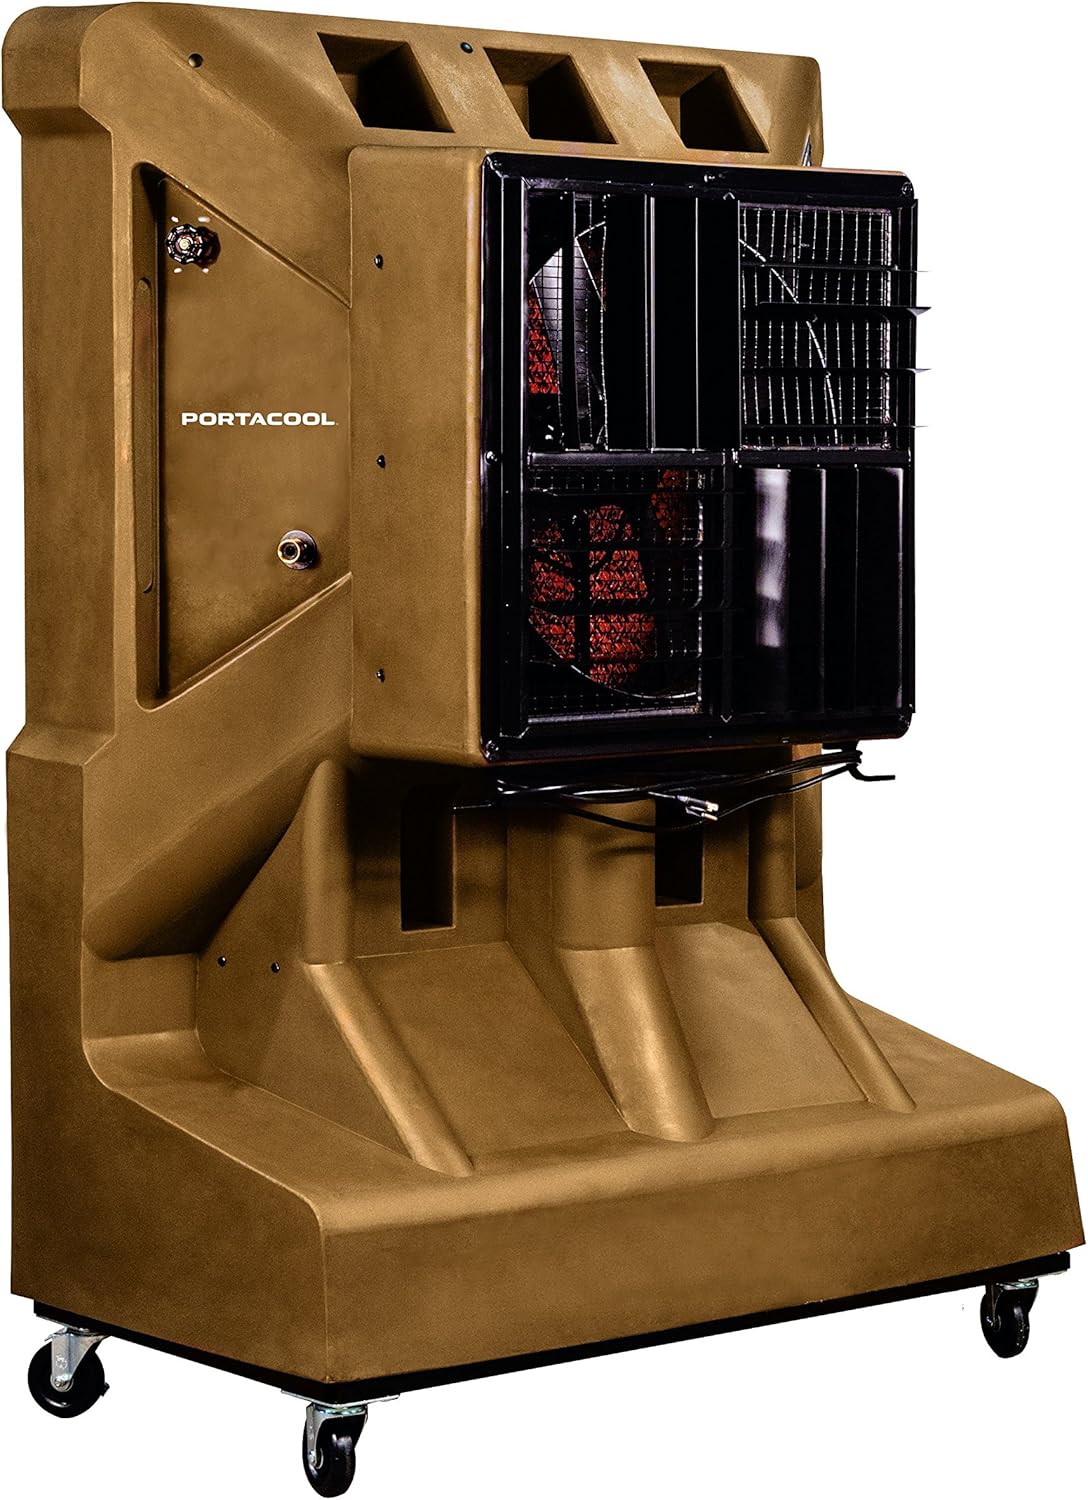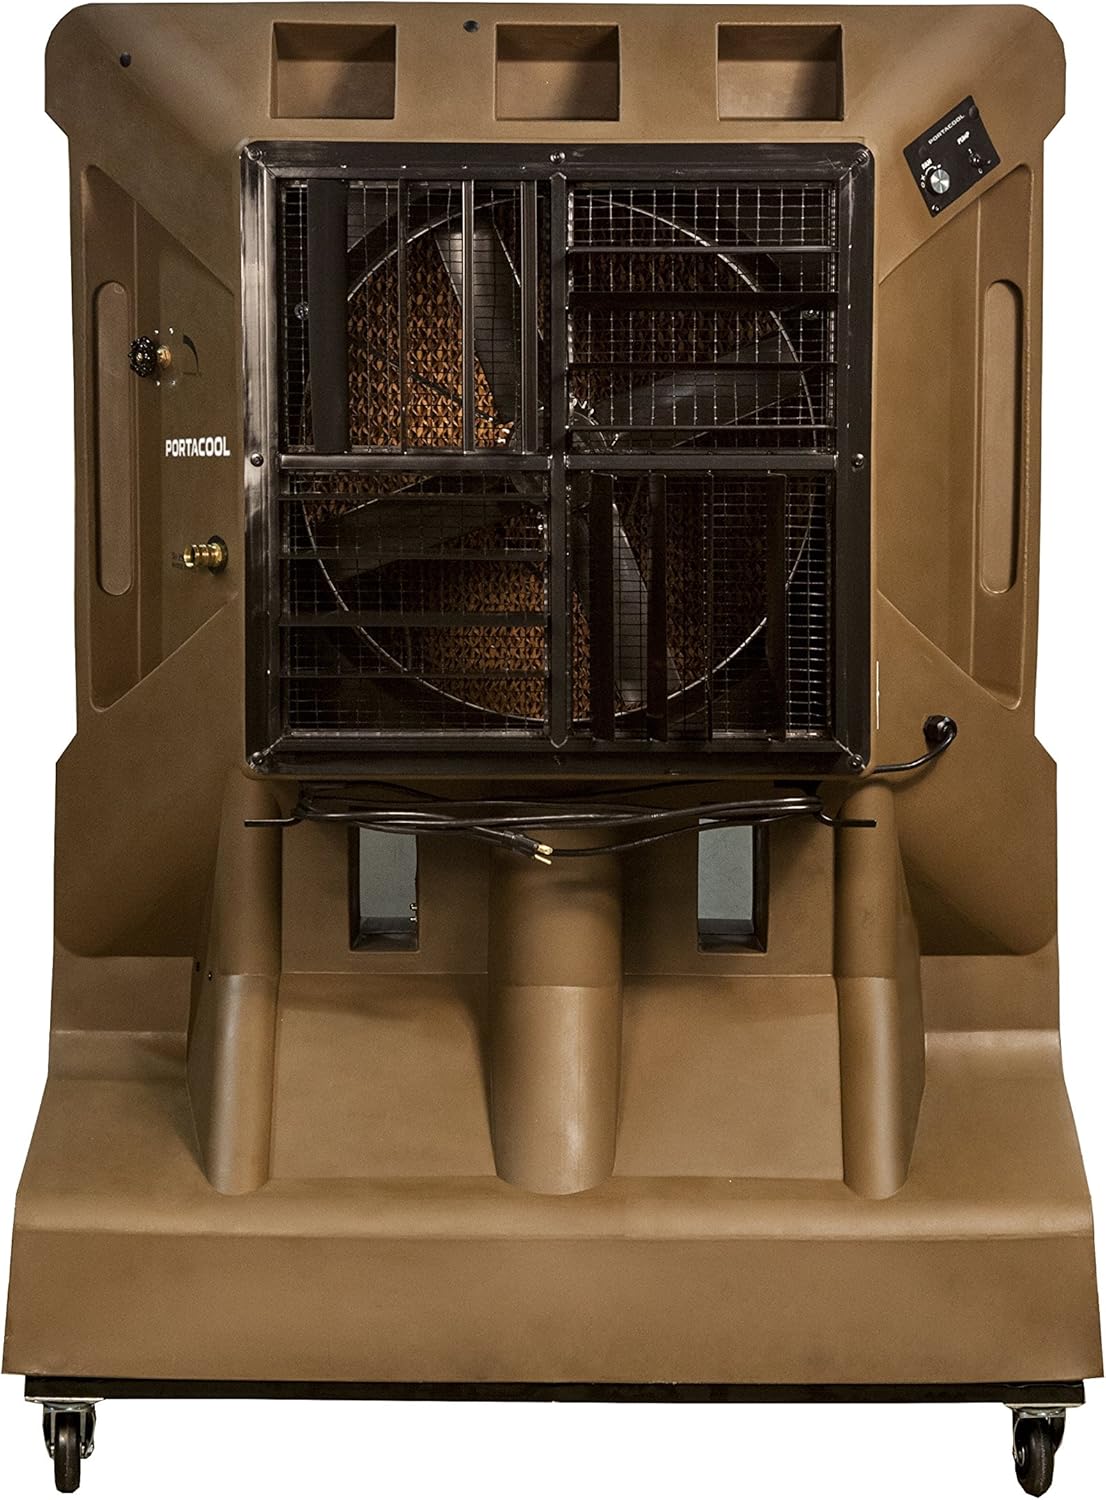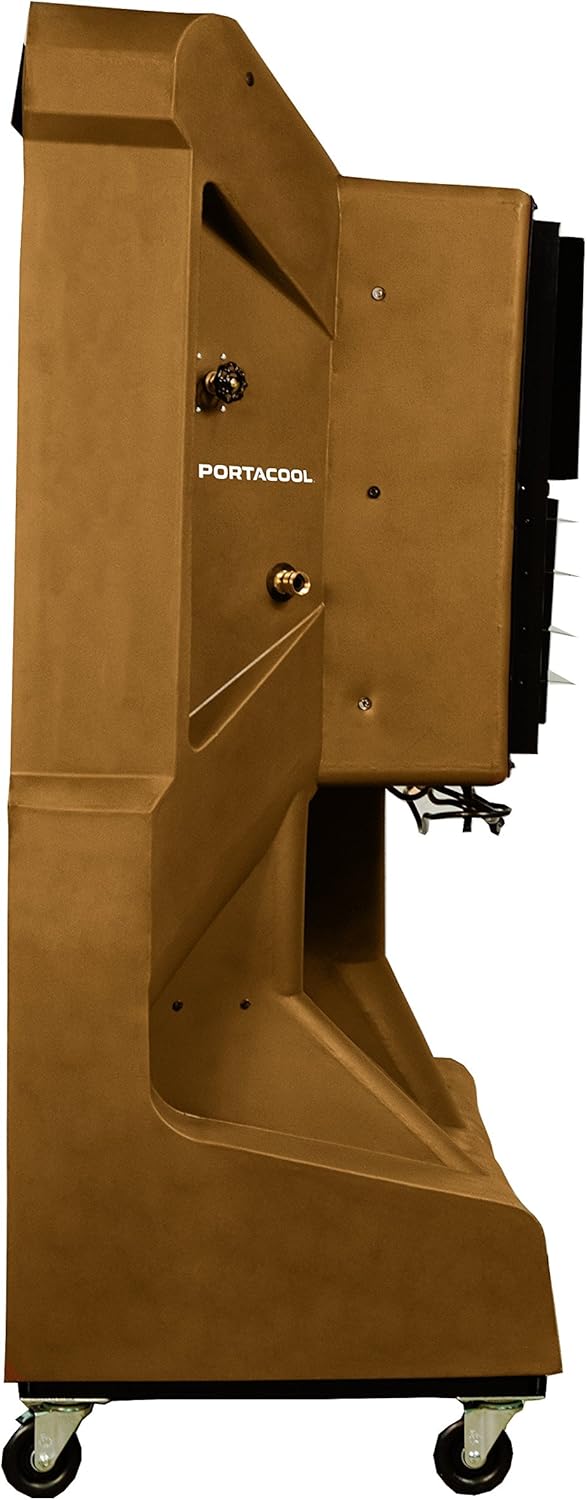
Portacool PACJS2400 Jet Stream 2400 Portable Evaporative Cooler with 2000 Square Foot Cooling Capacity, 7500 CFM, Sienna
Category: Tools & Home Improvement
The Portacool PACJS2400 Jet Stream 2400 Portable Evaporative Cooling Unit lowers temperatures up to 30-degrees Fahrenheit. The unit features a 48-gallon reservoir for longer operation along with a Power Kuul, variable-speed motor with a 3-year warranty. The JetStream is made of a durable one-piece, rust-free, leak-proof molded polyethylene housing and functions at an energy efficient 9.2-amps for the pump and motor. Cool your space for a fraction of the cost of air conditioning, without any chemicals or refrigerants. There are directional adjustable louvers and a water level sight tube and sump drain for convenience. The new easy-rolling casters make for easy movement. Use resources effectively with the cooling unit's efficiency. You can depend on this cooling unit for the long-term as it has nearly maintenance-free operation. This unit is shipped completely assembled and is ready to operate out of the box. For over 20 years, Portacool, LLC has been the industry leader in the design and manufacturing of portable evaporative cooling units and evaporative cooling media. We specialize in evaporative cooling: HVAC and agriculture products, industrial and commercial products along with personal and residential products.
Features: Lowers temperatures up to 30-degrees Fahrenheit | Unit's energy efficiency and use of no harmful chemicals makes it | Made up of durable one-piece, rust-free, leak-proof molded polyethylene housing | Convenient 3/4-inch water hose connection for longer running | Shipped completely assembled and ready to operate, right out of the box